VoiceoverPete

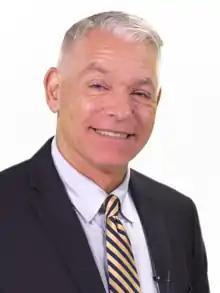
Accetturo in November 2018

Pete Accetturo, better known by his online alias VoiceoverPete, is an American YouTuber, streamer, voice actor, comedian, and spokesperson.